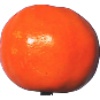
Label: clementine